Virtua Quest

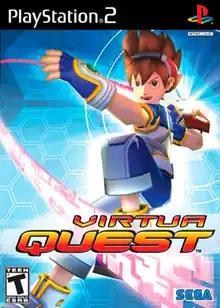
North American PS2 box art

Virtua Quest is a "Virtua Fighter" spin-off title co-developed by TOSE and Sega AM2, and published by Sega for the GameCube and PlayStation 2.